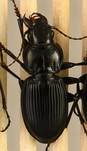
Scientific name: Cyclotrachelus torvus
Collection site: Northern Great Plains Research Laboratory NEON (NOGP), plot NOGP_007